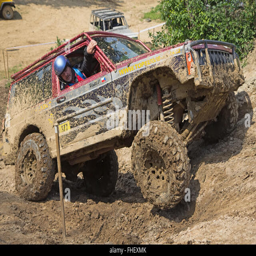
off - road car on a steep slope in the dirty terrain